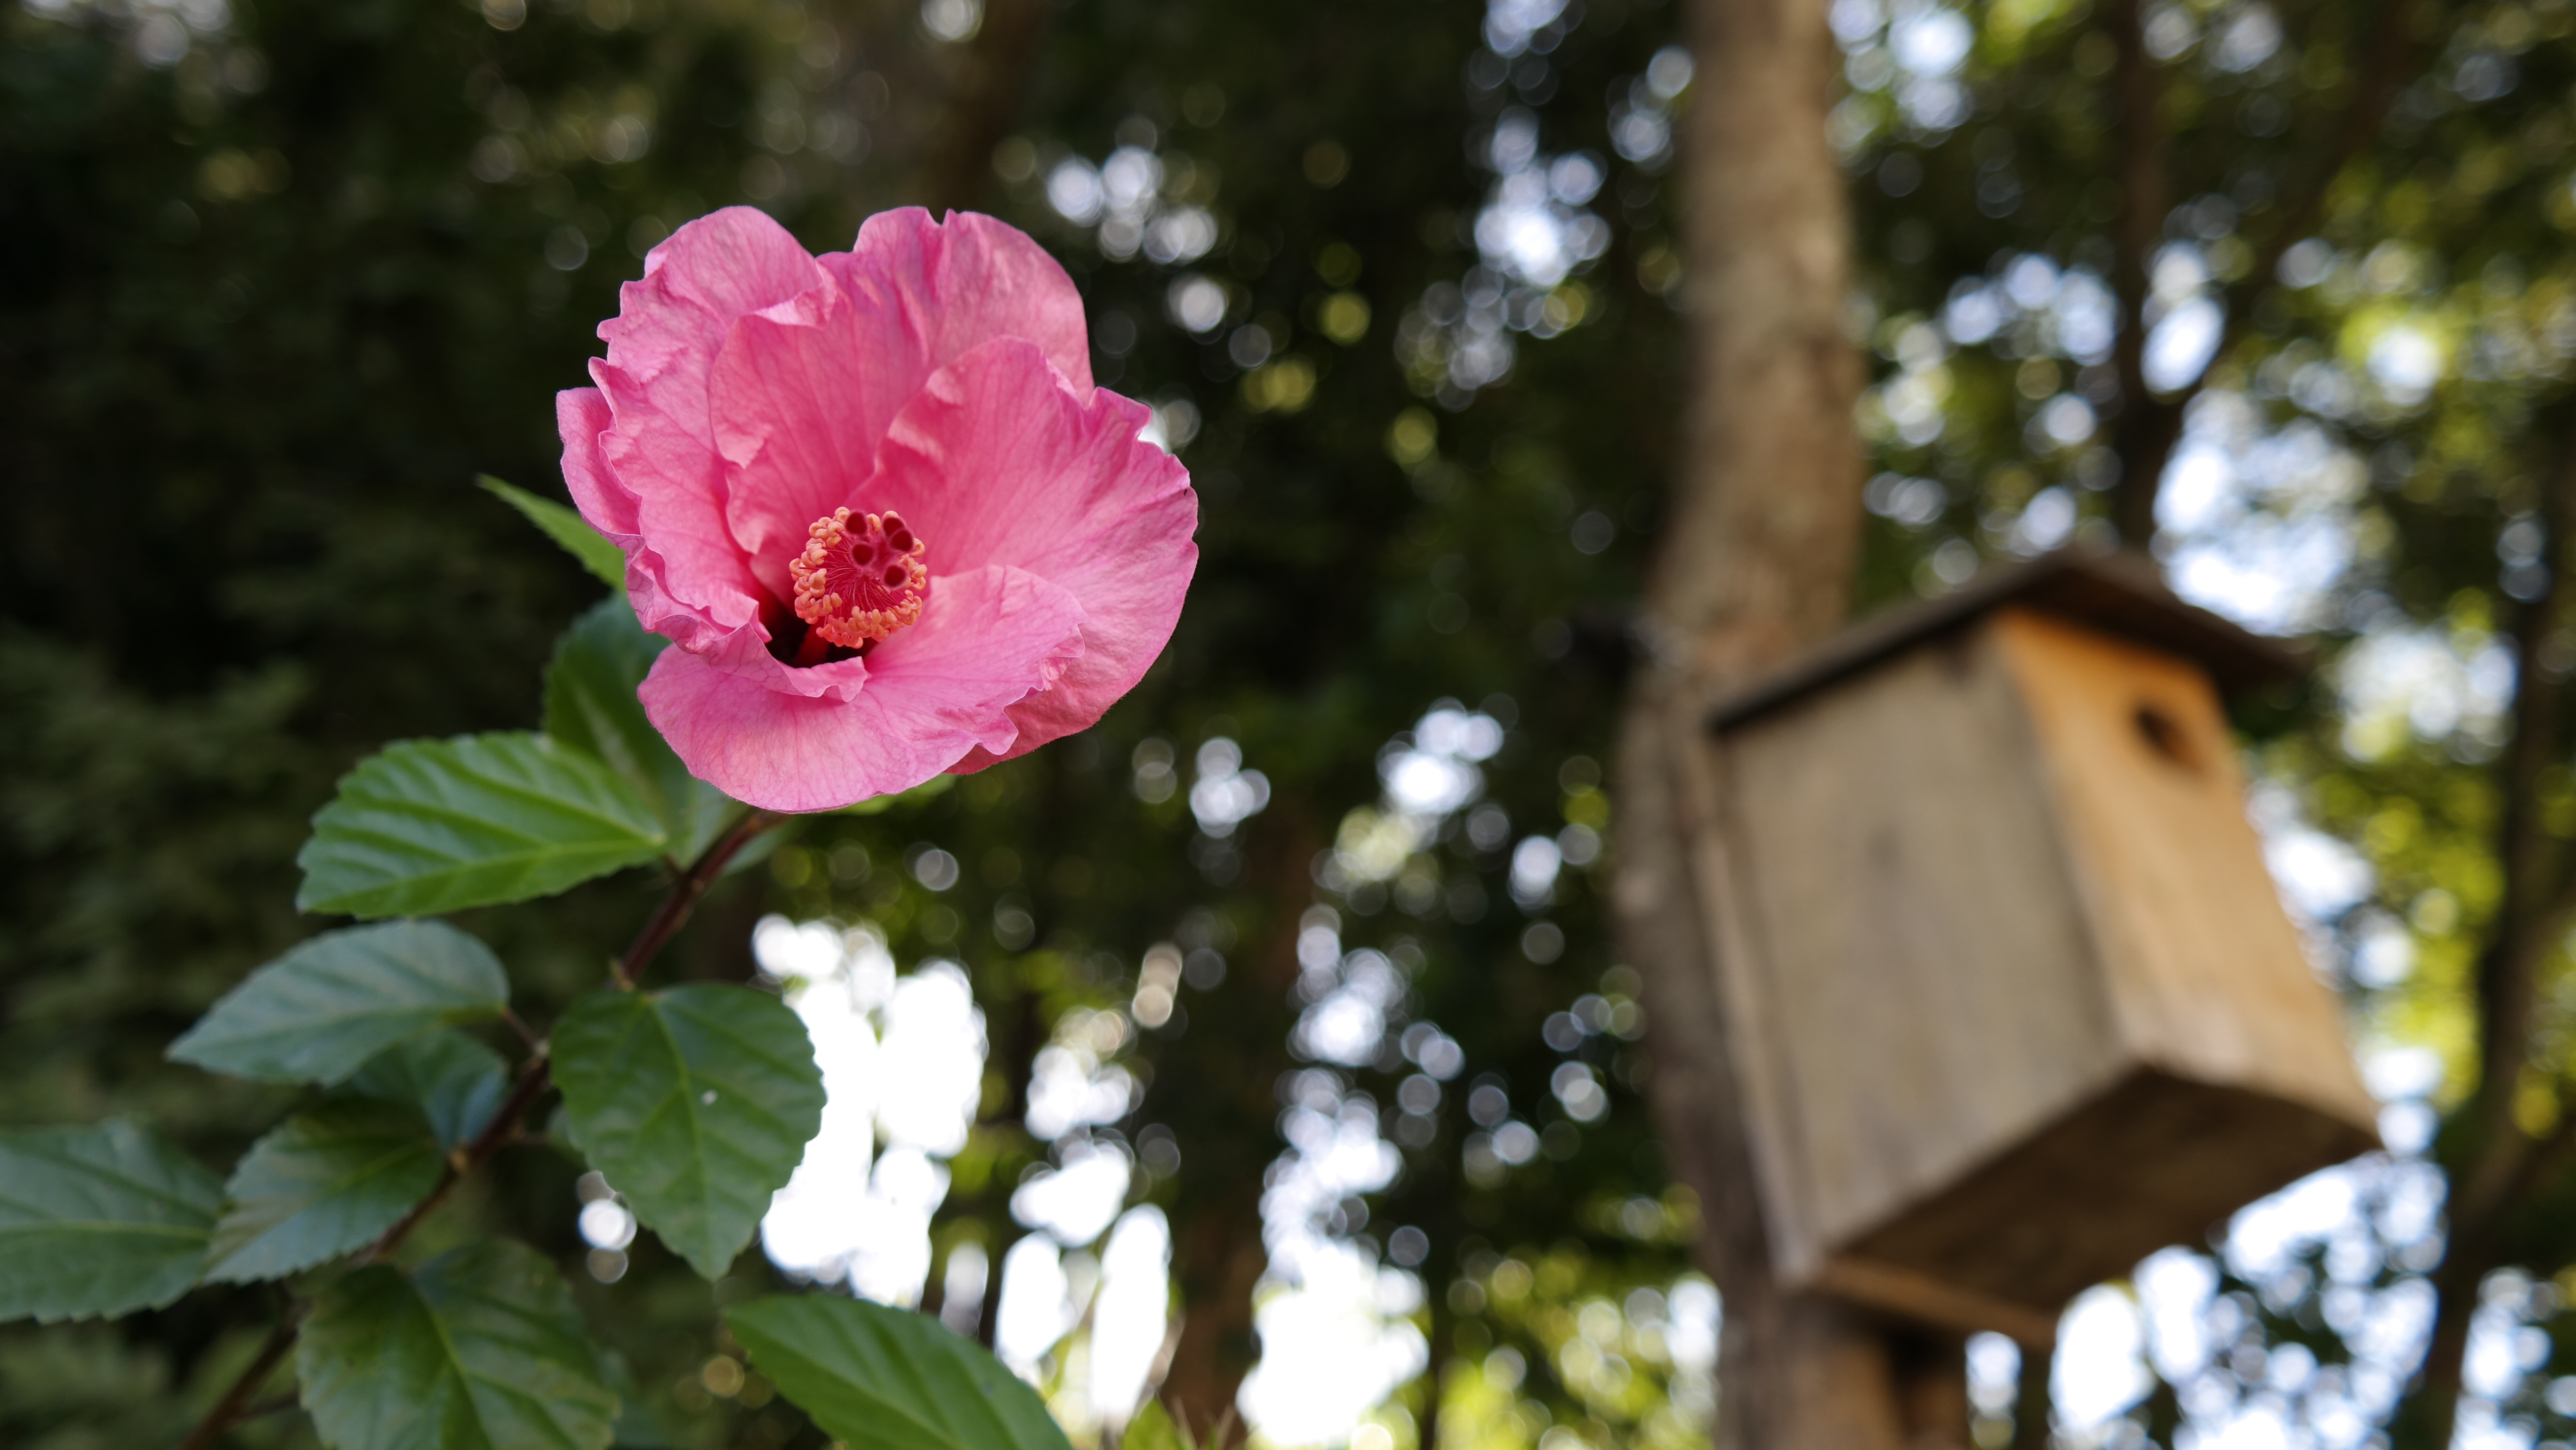
branch, blossom, plant, leaf, flower, bloom, spring, youth, botany, flora, orchid, free, rosa, beauty, perfection, gorgeous, charm, masterpiece, flowering plant, land plant